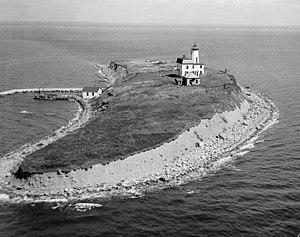
L'île Falkner ou île Faulkner est une île en forme de croissant située dans le détroit de Long Island à 5 km au large de Guilford dans le Connecticut, États-Unis. L'île est visitée par les Amérindiens depuis des milliers d'années. Son nom Quinnipiac est "Massancummock", ce qui signifie "le lieu des grands faucons". En 1641, Henry Whitfield et les fondateurs de Guilford ont acheté l'île au sachem Uncas de la tribu des Mohegans, dans le cadre d'une transaction pour les terres à l'est d' East River. Acheté par la famille Stone en 1715, l'île est resté dans la famille jusqu'à sa vente au gouvernement en 1801.